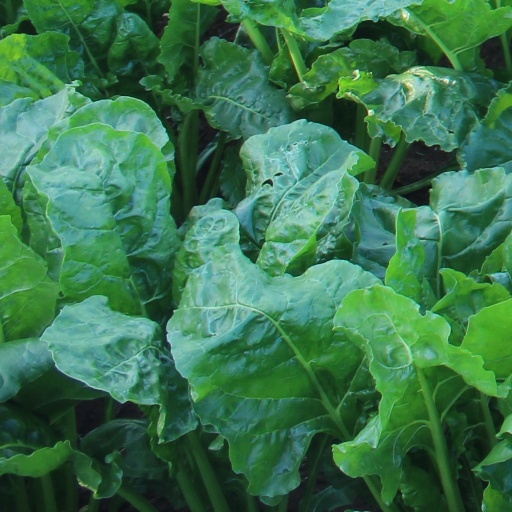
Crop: sugar beet